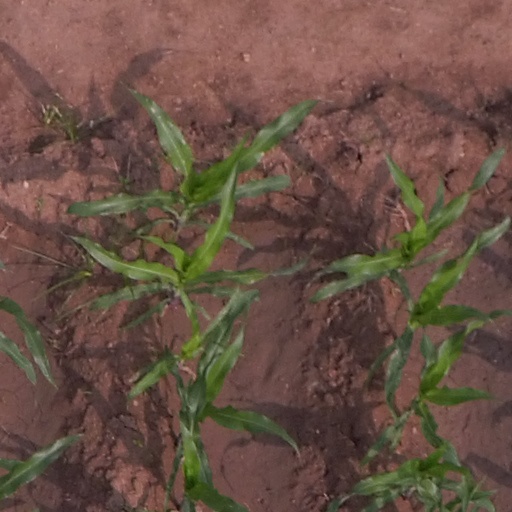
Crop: maize; corn